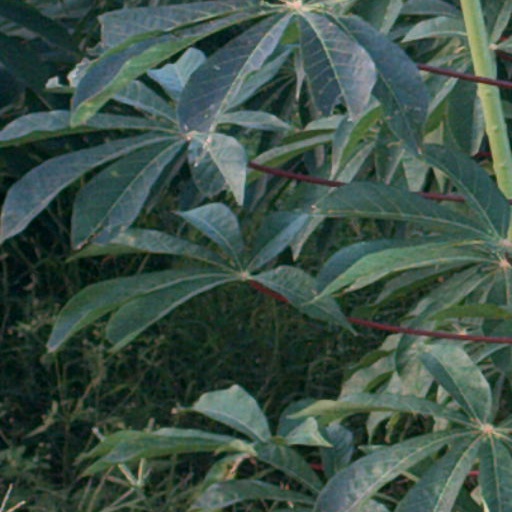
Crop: cassava